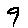
Label: 9